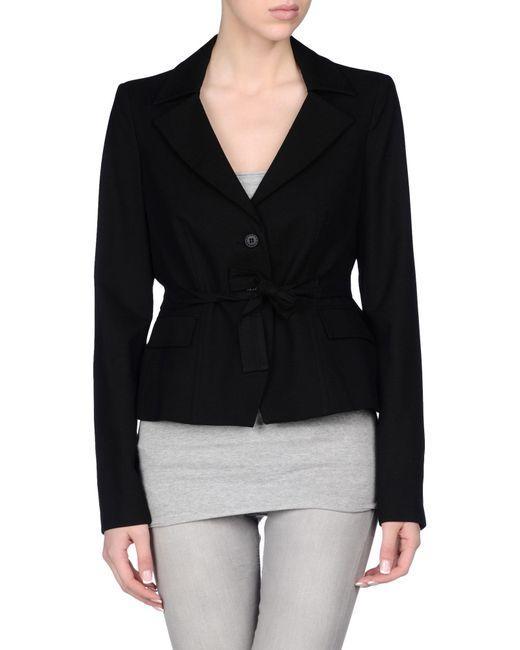
lässiger schwarzer Damen Baumwollmantel, kurz, mit Bindegürtel